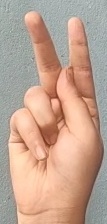
ASL sign: K